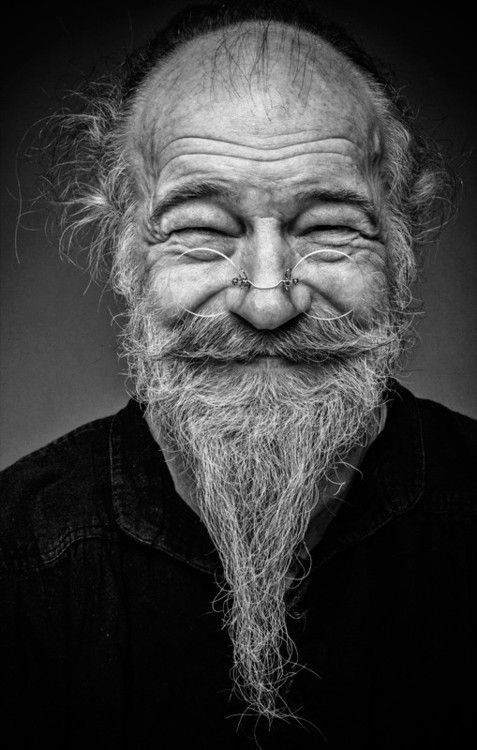
Portrait style: Real Portrait